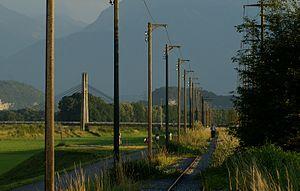
Diepoldsau est une commune suisse du canton de Saint-Gall, située dans la circonscription électorale de Rheintal.